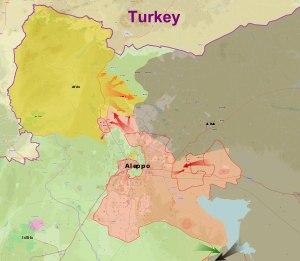
La bataille d'Alep a lieu de 2012 à 2016 lors de la guerre civile syrienne, dans l'ancienne capitale économique et deuxième ville de Syrie. La bataille débute le 19 juillet 2012 par une offensive des rebelles qui s'emparent rapidement des quartiers est, mais échouent à emporter toute la ville. Pendant quatre ans, Alep se retrouve divisée entre sa partie ouest, tenue par le régime, et sa partie est, contrôlée par l'opposition. Les combats se déplacent en périphérie, chaque camp cherchant à encercler l'autre, les rebelles y parvenant brièvement à l'automne 2013.